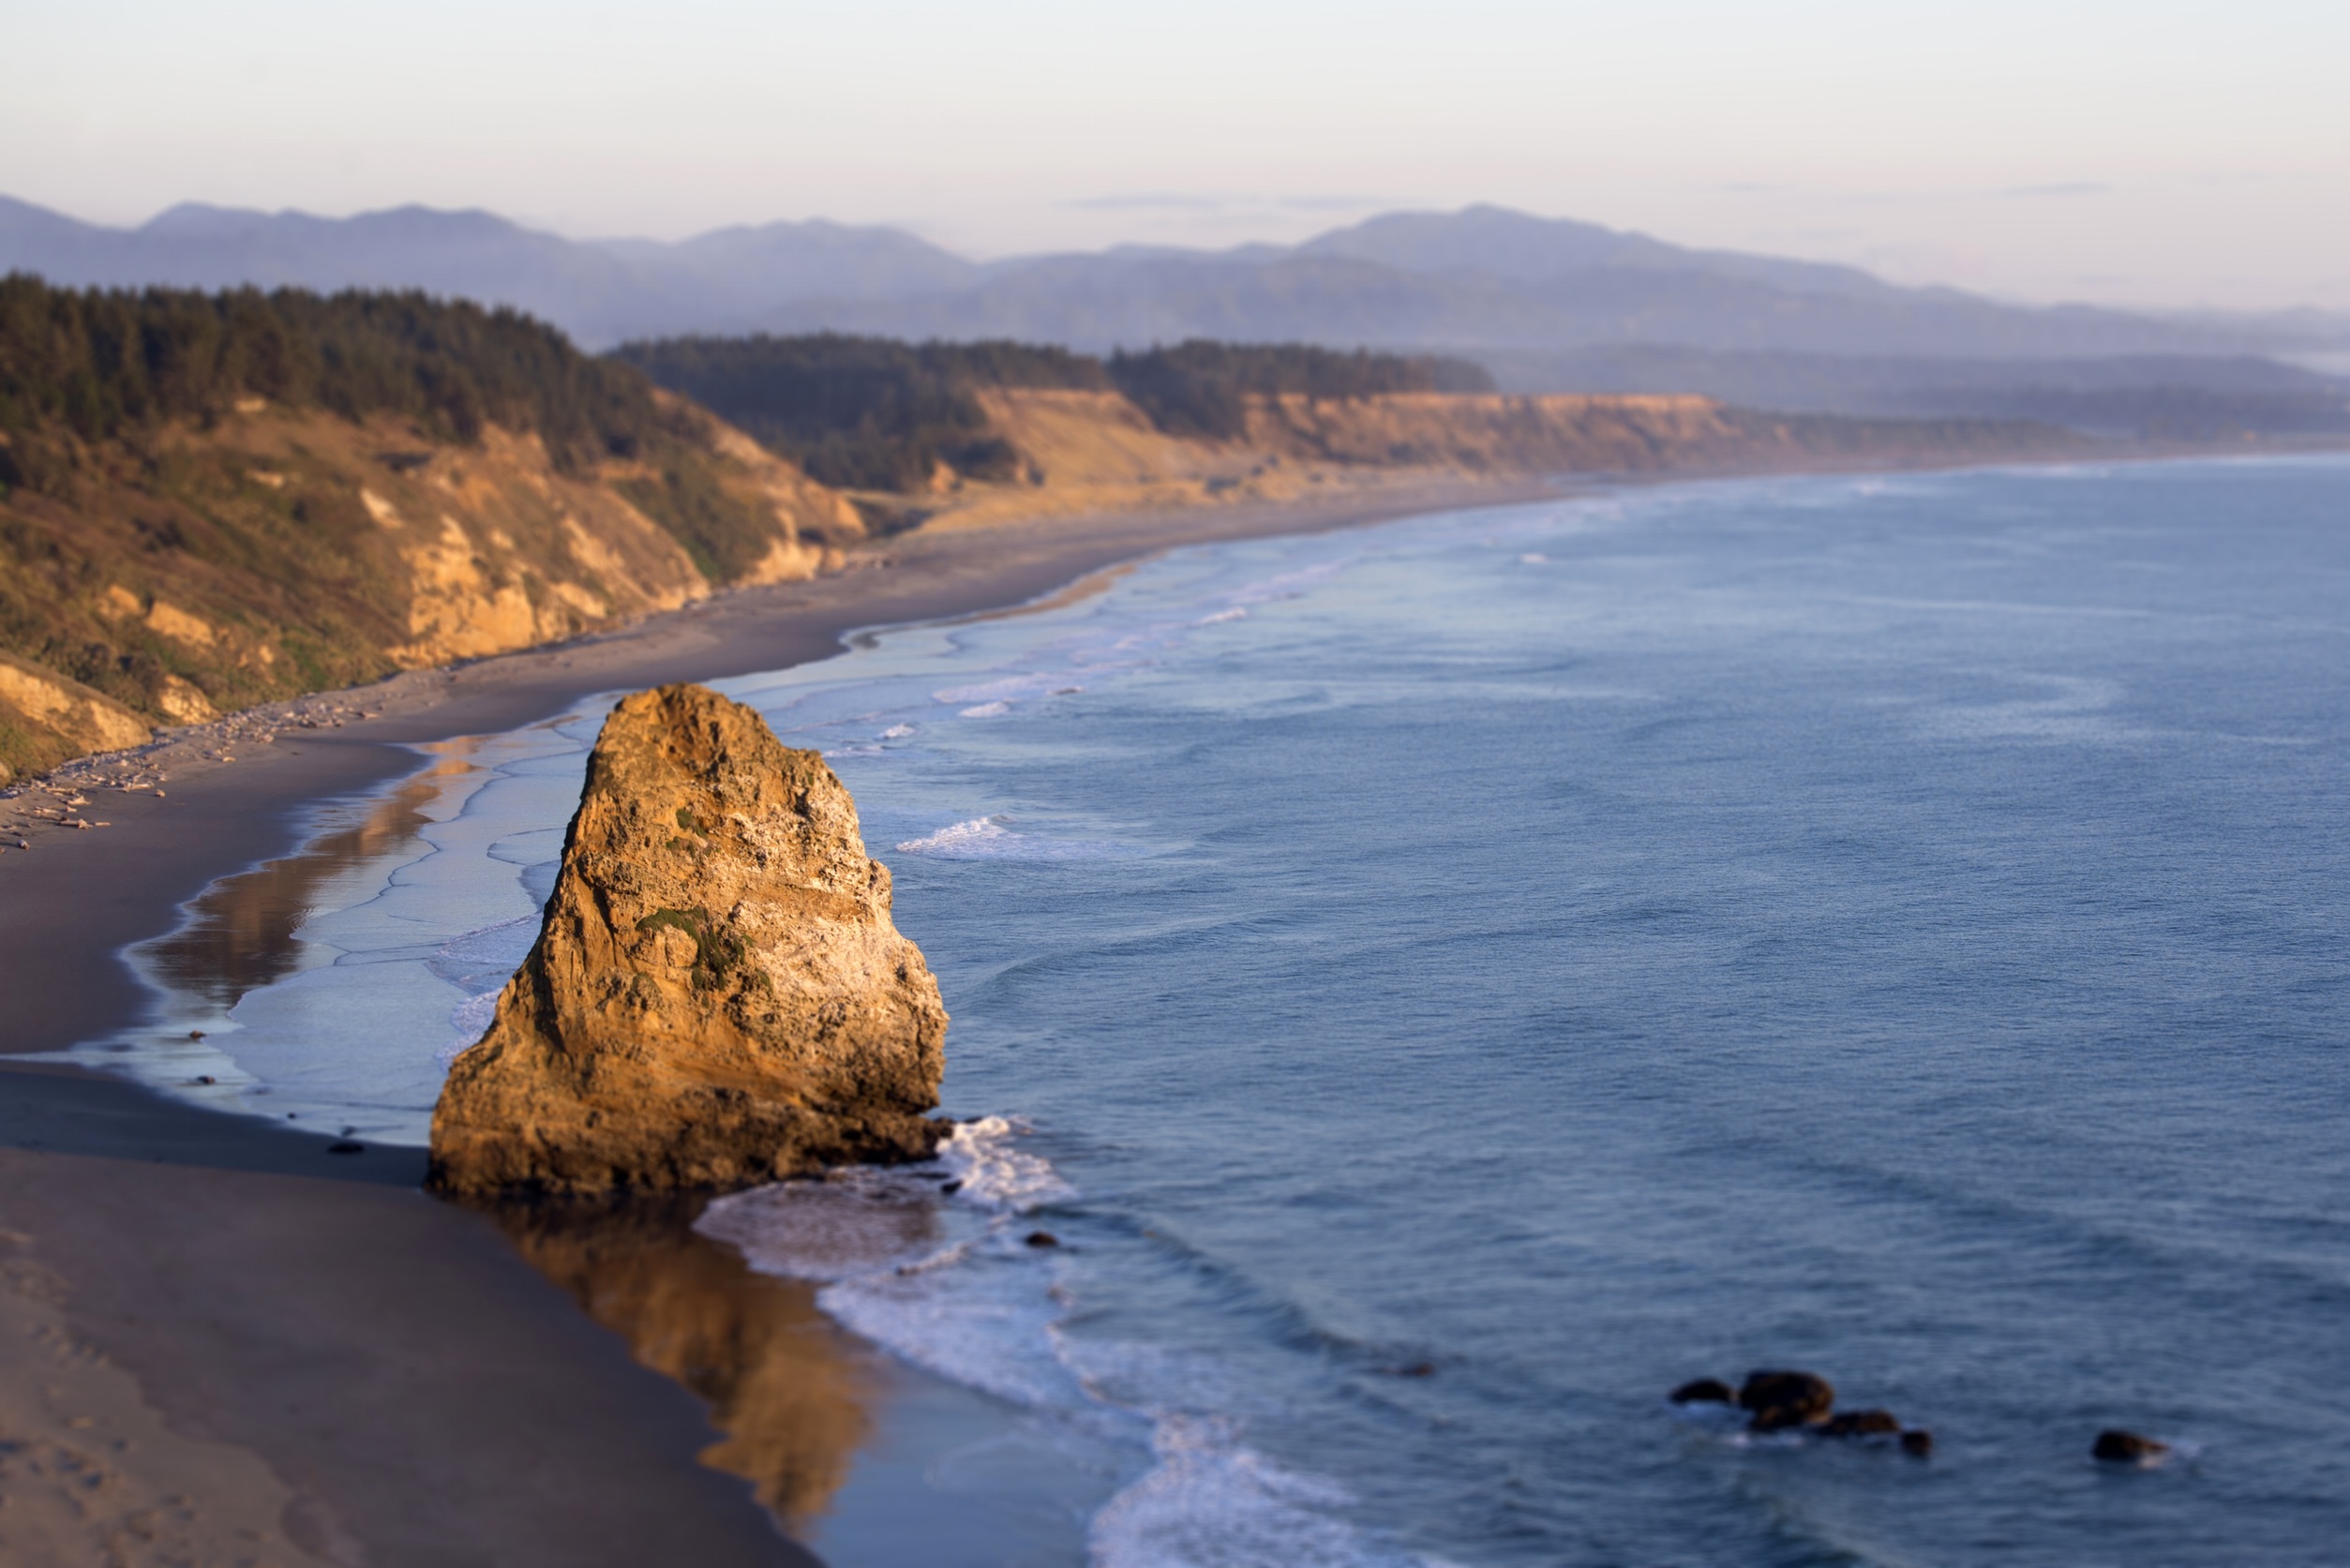
beach, landscape, sea, coast, water, nature, outdoor, sand, rock, ocean, morning, shore, wave, lake, summer, vacation, coastline, cliff, cove, reflection, tranquil, scenic, holiday, bay, reservoir, terrain, body of water, rocks, mountains, cliffs, loch, cape